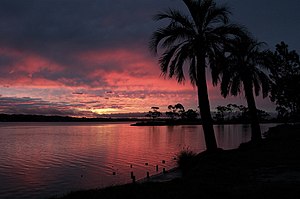
Maldonado
Maldonado
Maldonado er en by i den sydlige del af Uruguay, beliggende på landets Atlanterhavskyst. Byen har et indbyggertal på cirka 55.000, og er hovedstad i Maldonado-departementet.